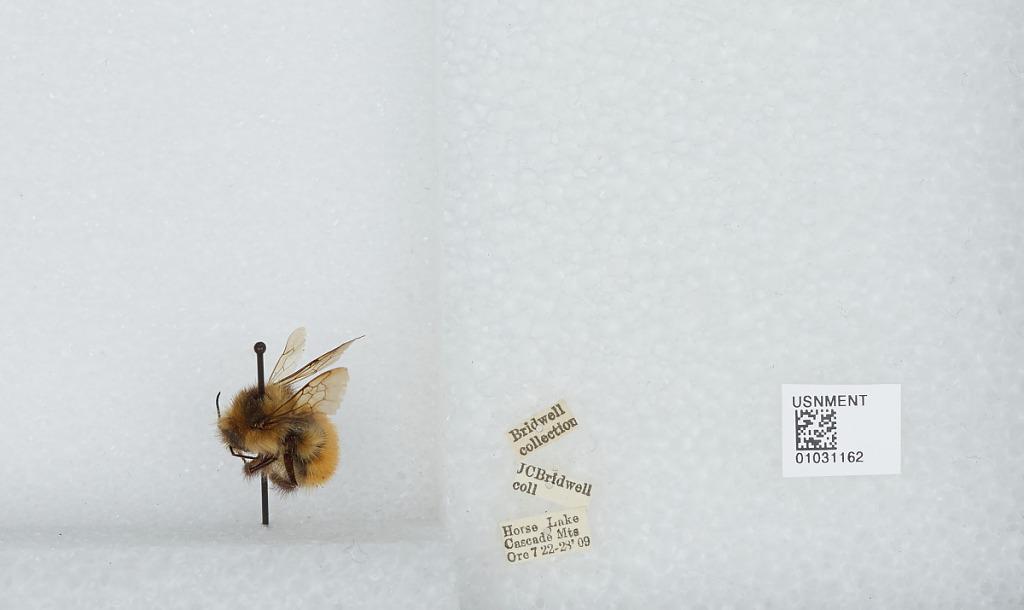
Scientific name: Bombus (Pyrobombus) melanopygus Nylander
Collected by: J. Bridwell
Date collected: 1909-7-22
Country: United States
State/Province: Oregon
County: Lane
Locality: Horse Lake, Cascade Mountains
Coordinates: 44.0003, -121.873